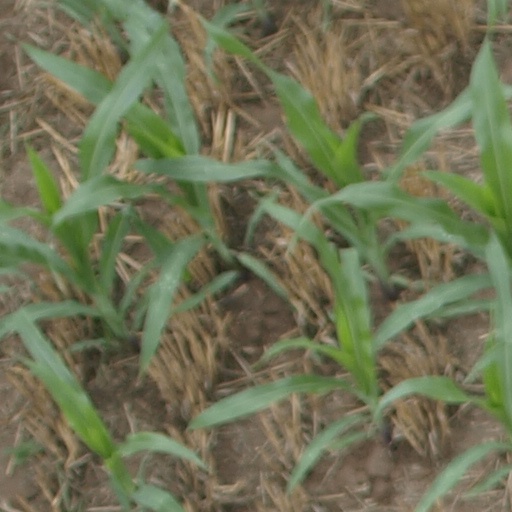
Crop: maize; corn